Jim Slaton

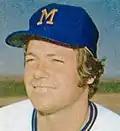
Slaton with the Milwaukee Brewers

He represented the Brewers and the American League in the 1977 All-Star game and was the winning pitcher for the Brewers in the 4th game of the 1982 World Series against St. Louis.